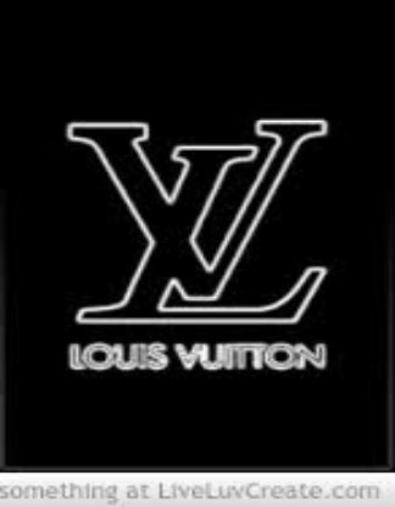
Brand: louis vuitton-1
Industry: Clothes